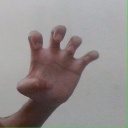
अक्षर: झ